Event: Nepal Earthquake
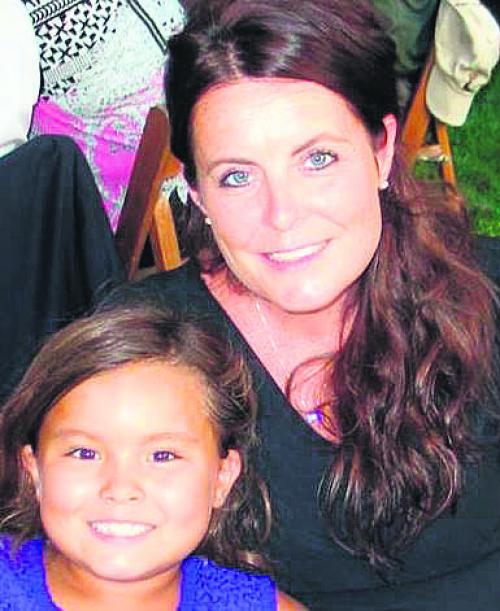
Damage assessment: no_damage